Belfast Great Victoria Street railway station

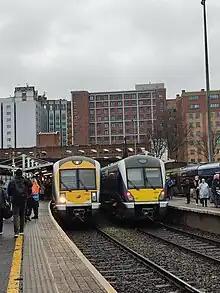
Class 3000 (left) and class 4000 (right)

The final station had two island platforms providing a total of four platform faces. Platforms 2 and 3 ran the full length of the site and opened onto the station's main concourse. Platforms 1 and 4 were half the length and were accessible by walking down the other platforms.